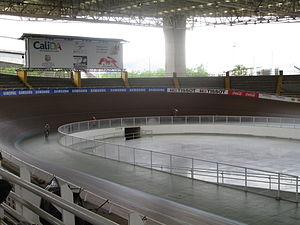
Le vélodrome Alcides Nieto Patiño est un vélodrome situé dans la ville de Cali, capitale du département de Valle del Cauca, en Colombie.